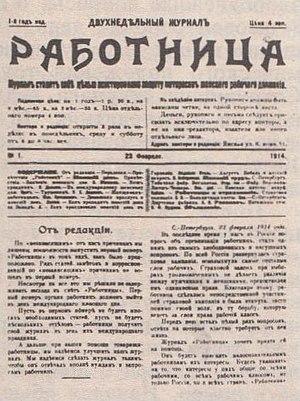
Copie de la 1ère page du 1er numéro de la revue La travailleuse (Rabotnitsa) 23 février 8 mars 1914
La Travailleuse est une revue fondée en 1914 et publiée dans l'Empire russe, puis en Union soviétique et ensuite en Fédération de Russie. Destinée aux femmes, et depuis 2001 aux familles, et abordant les questions sociales, politiques, littéraires, artistiques et de vie quotidienne, elle est une des plus anciennes revues russe, le plus ancien magazine féminin de Russie, et a été le premier magazine pour femmes socialiste, et un temps la plus orientée à gauche dans la presse féminine.